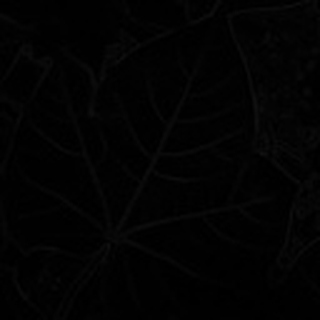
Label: healthy_cotton